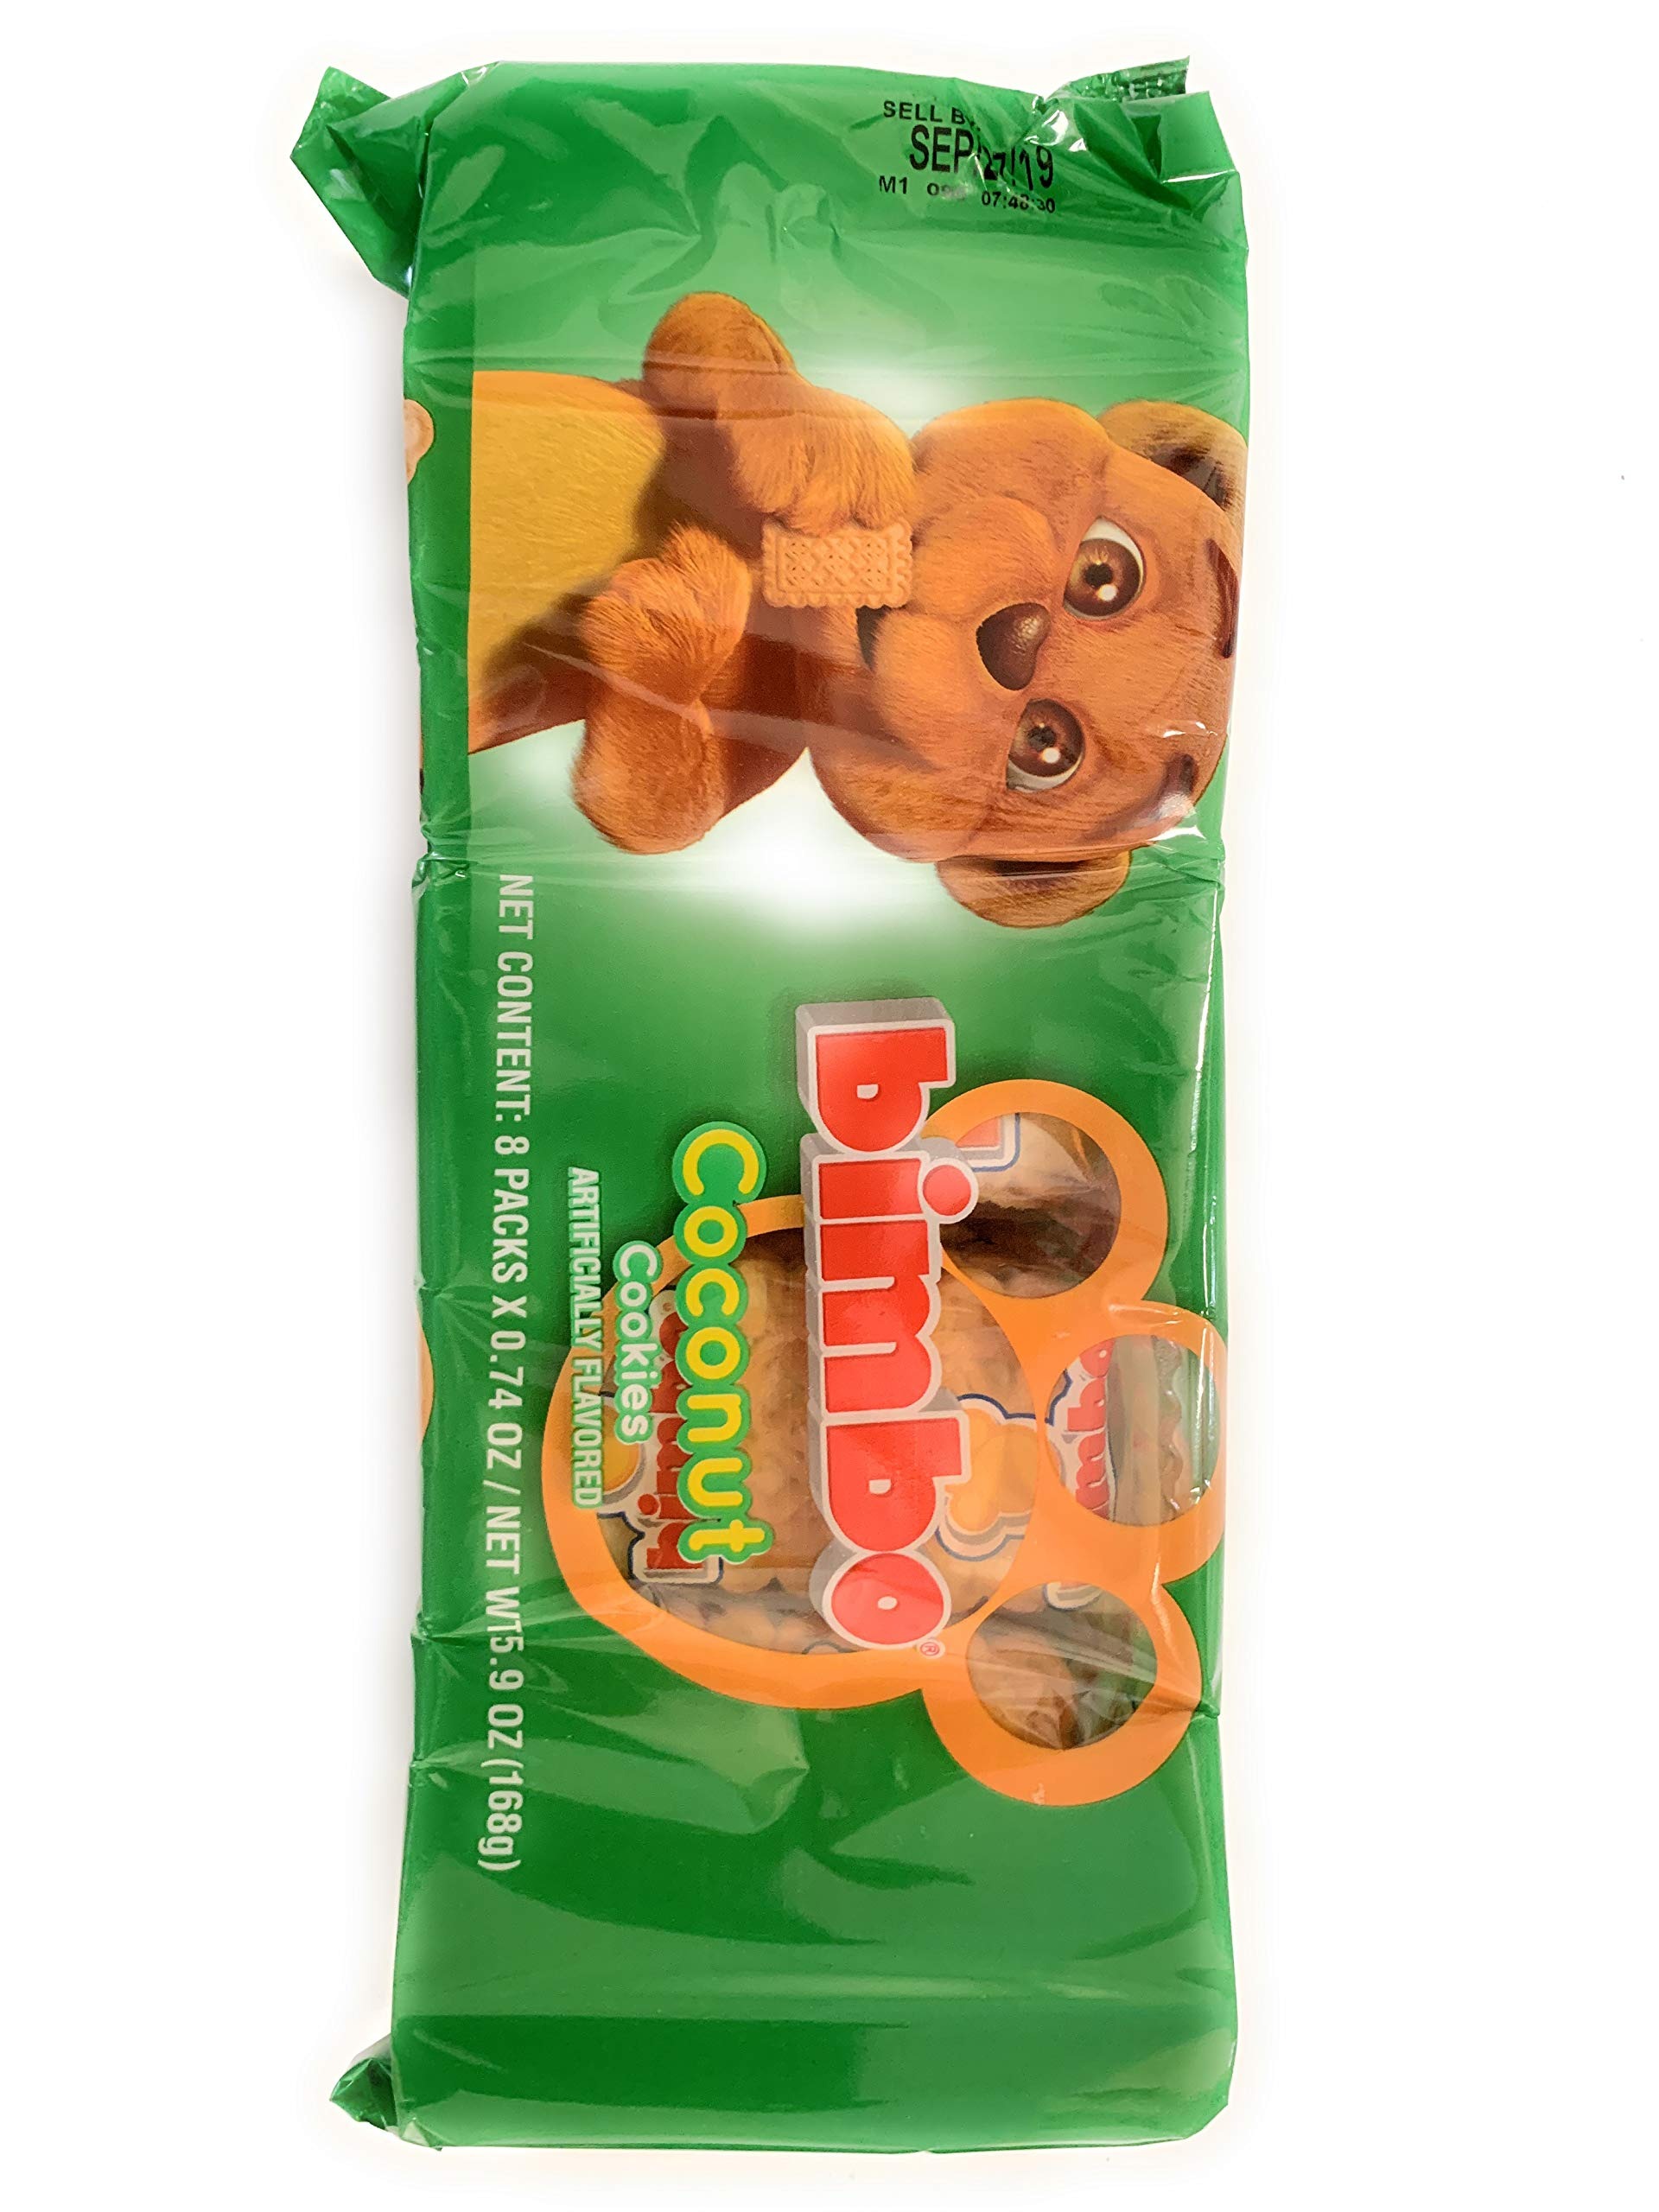
Item Name: Bimbo Coconut Cookies By Holsum (2 Pack) 6.4 Oz
Bullet Point 1: 2 pack of Bimbo Coconut Cookies
Bullet Point 2: Made In Puerto Rico
Bullet Point 3: snack for children
Bullet Point 4: each pack contain 8 pack of 4 cookies each
Product Description: 2 pack of Bimbo Coconut Cookies By Holsum. each pack contain 8 pack of 4 cookies each
Value: 2.0
Unit: Count

Price: 9.57